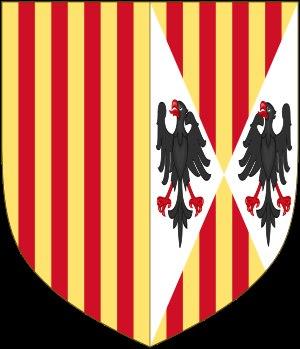
La couronne d'Aragon est une union dynastique qui a réuni de nombreux royaumes méditerranéens au Moyen Âge et à l'époque moderne. On date généralement sa naissance de l'union du royaume d'Aragon et du comté de Barcelone par le mariage de Pétronille d'Aragon et de Raimond-Bérenger IV de Barcelone en 1137. Après deux siècles d'union avec la couronne de Castille, elle disparaît en 1716 avec les décrets de Nueva Planta au profit du royaume de Castille. Elle constituait une confédération de royaumes réputés indépendants, disposant chacun de ses propres lois et institutions sous la domination d'un prince unique, titré roi d'Aragon et de Sicile.